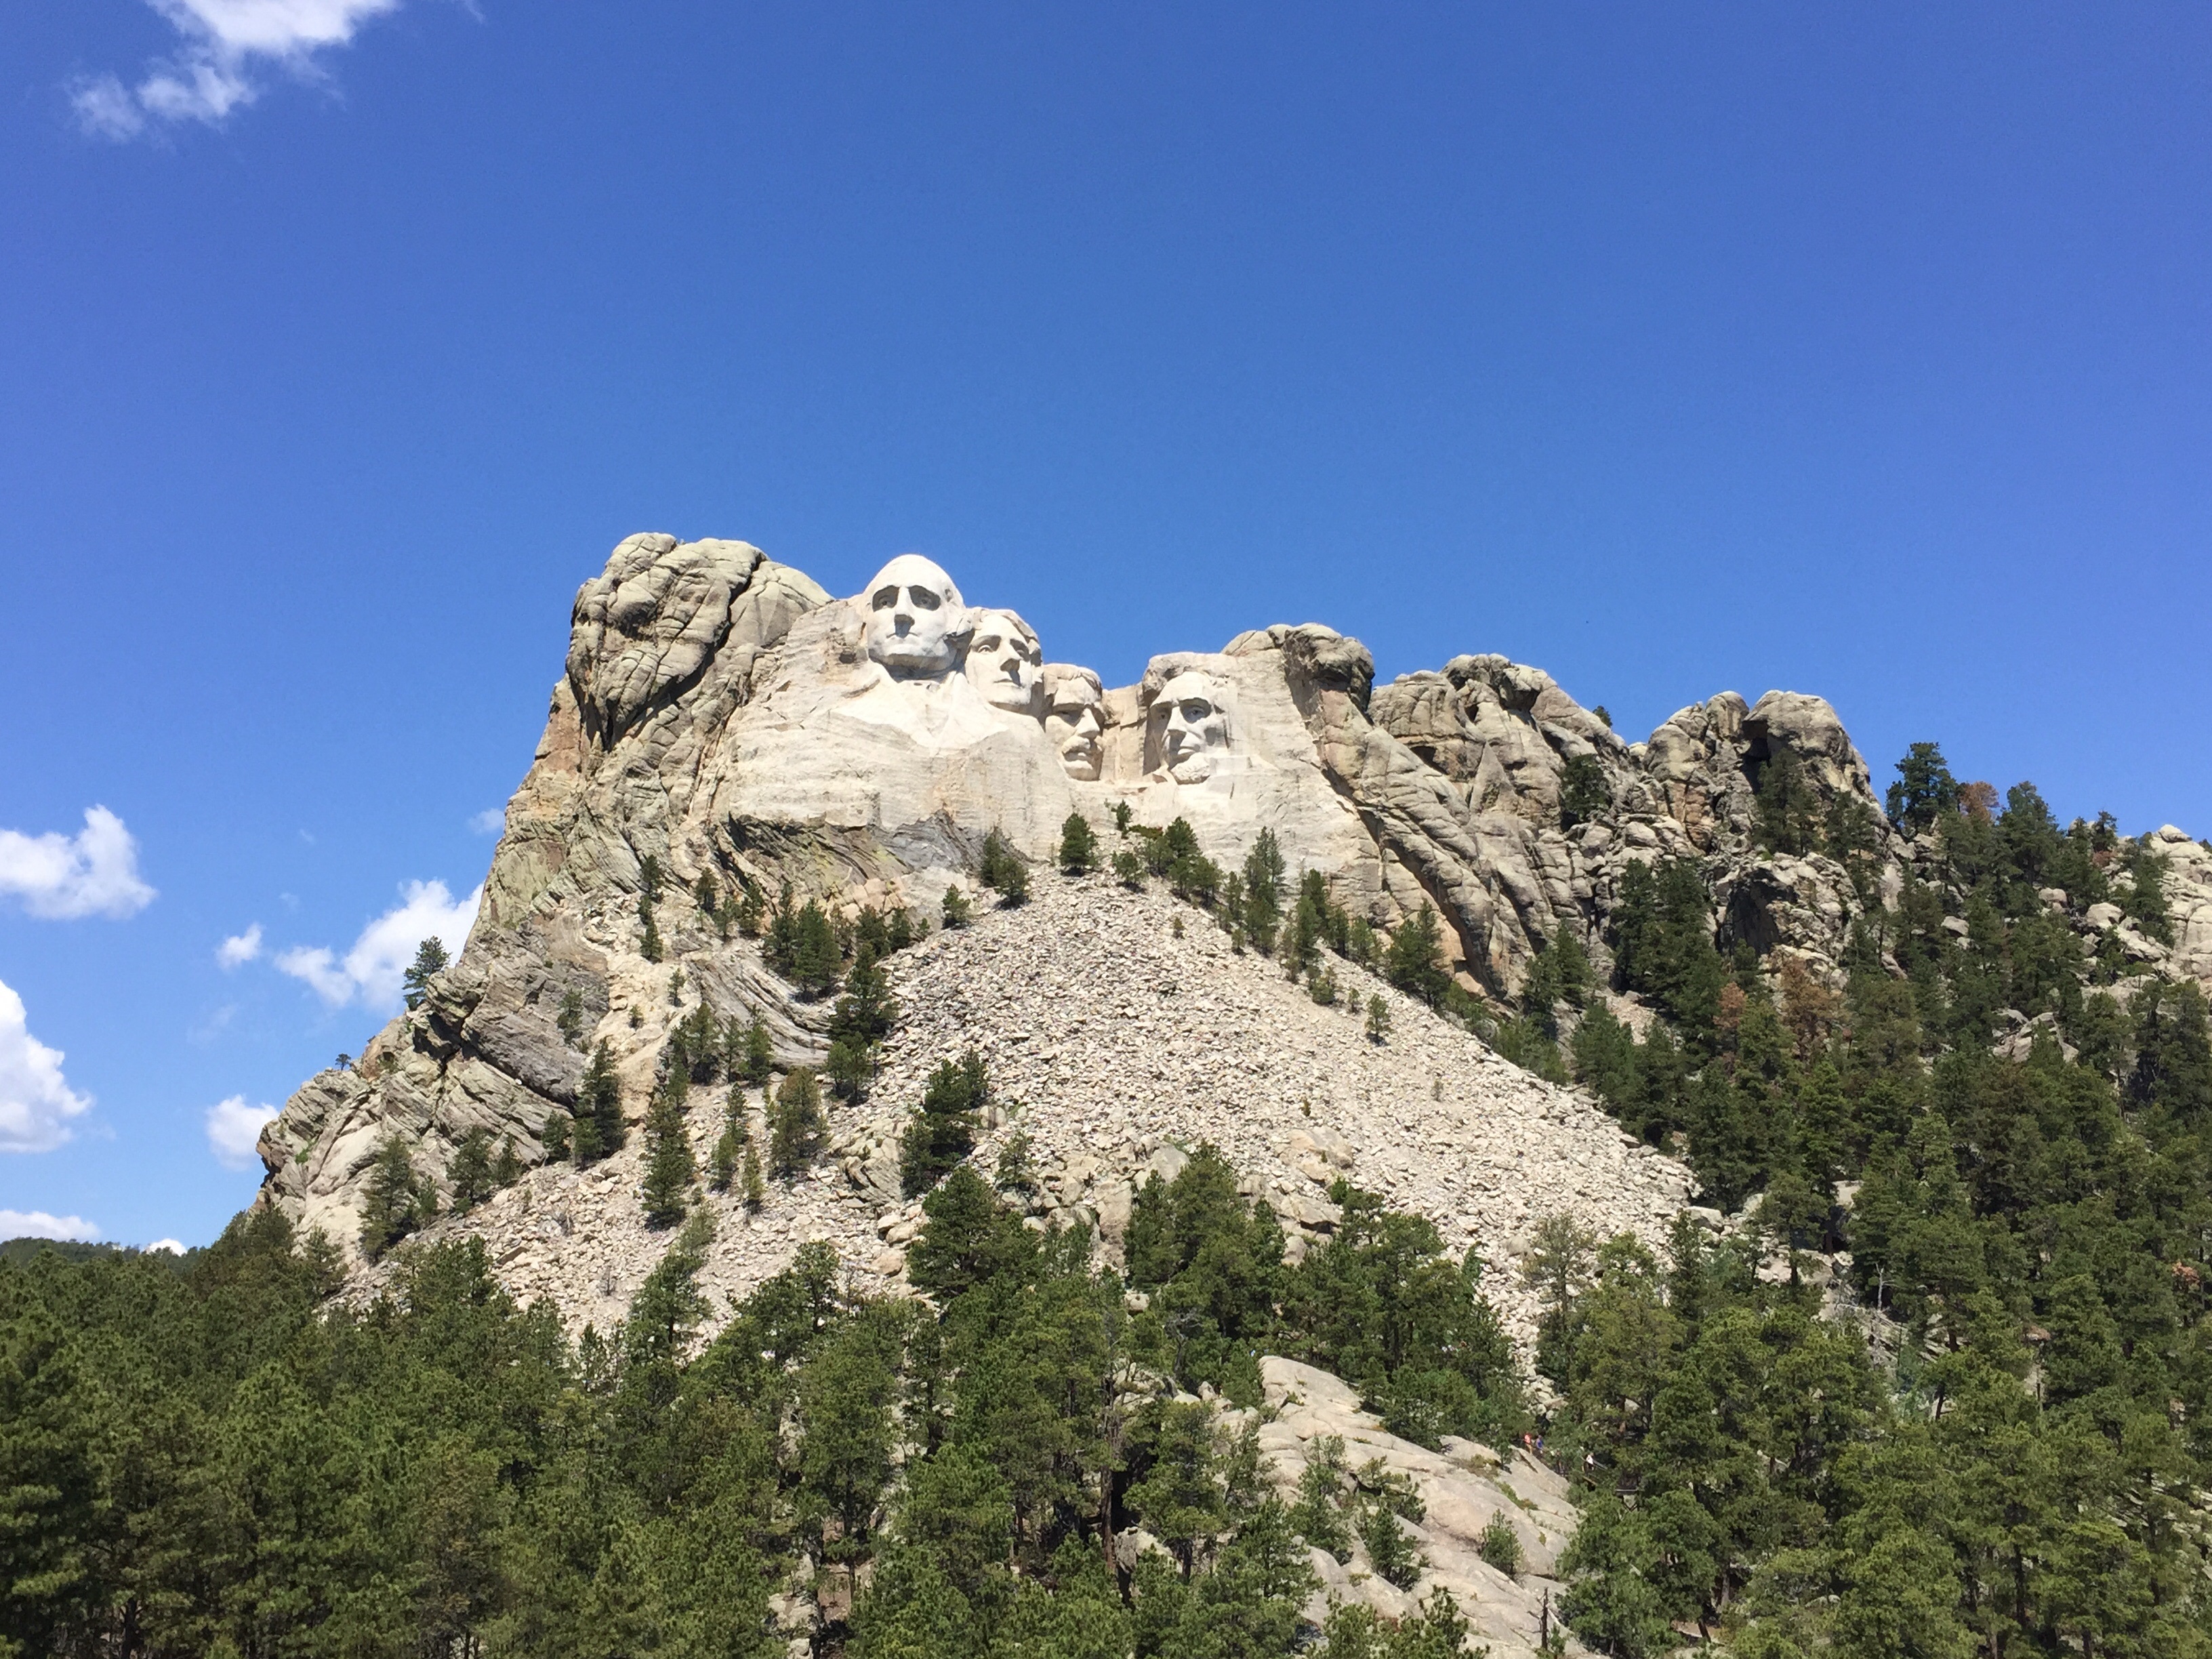
rock, wilderness, walking, mountain, adventure, valley, mountain range, park, national park, ridge, summit, alps, badlands, plateau, ecosystem, landform, mountain pass, mountainous landforms